Marguerite de Carrouges

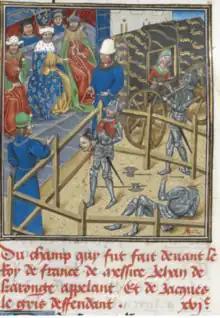
Duel between Jacques Le Gris and Jean de Carrouges

On January 18, 1386, Marguerite was assaulted by Jacques le Gris, a friend-turned-rival of Jean de Carrouges, in her mother-in-law’s home in Capomesnil, Normandy. It is believed that le Gris persuaded Marguerite, whom he had previously been introduced to by her husband, to allow him into the Chateau. He then proceeded to make sexual advances, and when she did not reciprocate, he raped her with the help of his assistant Adam Louvel.